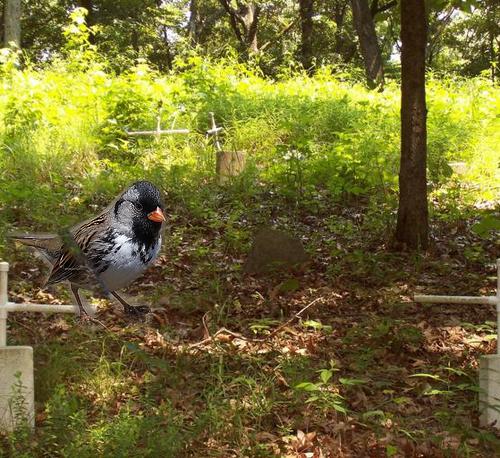
Bird species: Harris_Sparrow
Bird type: landbird
Background: land